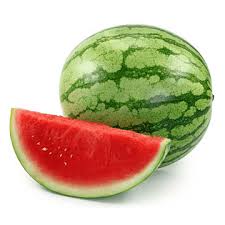
Label: Watermelon